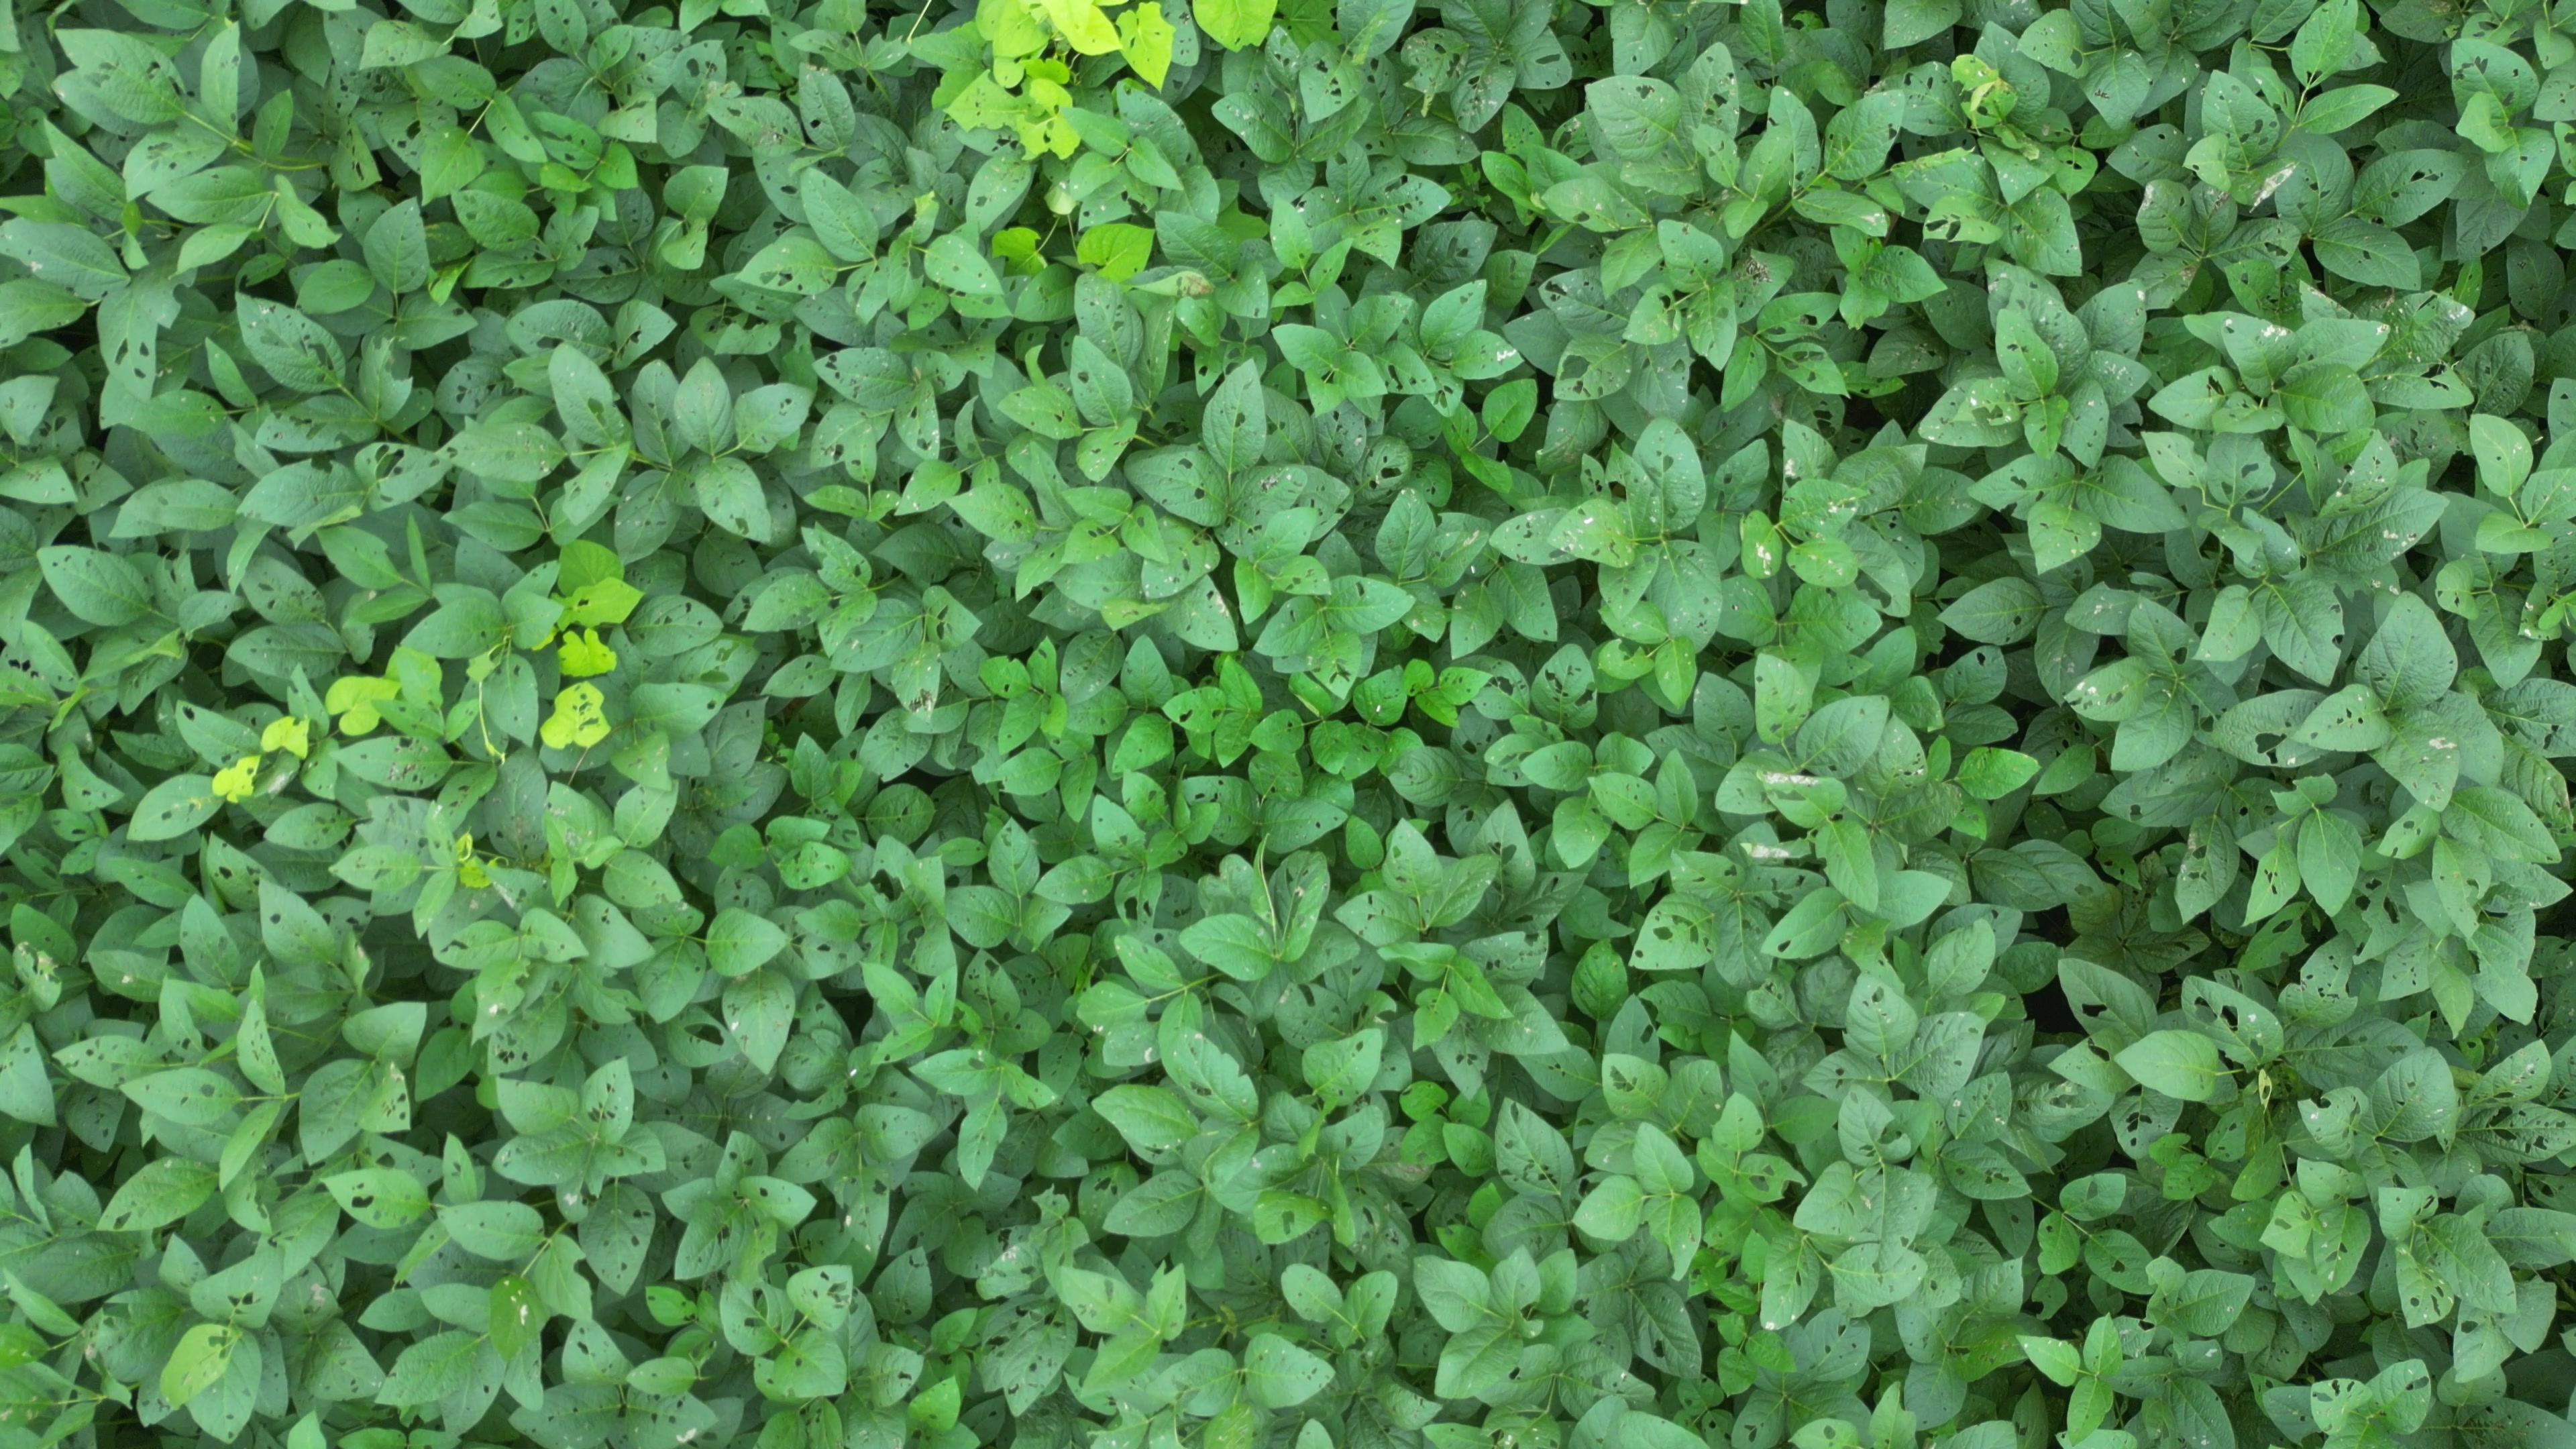
Label: Semilooper_Pest